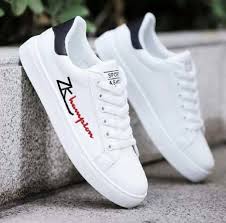
Label: Sneaker